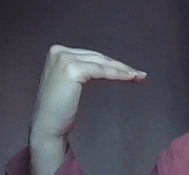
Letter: haa